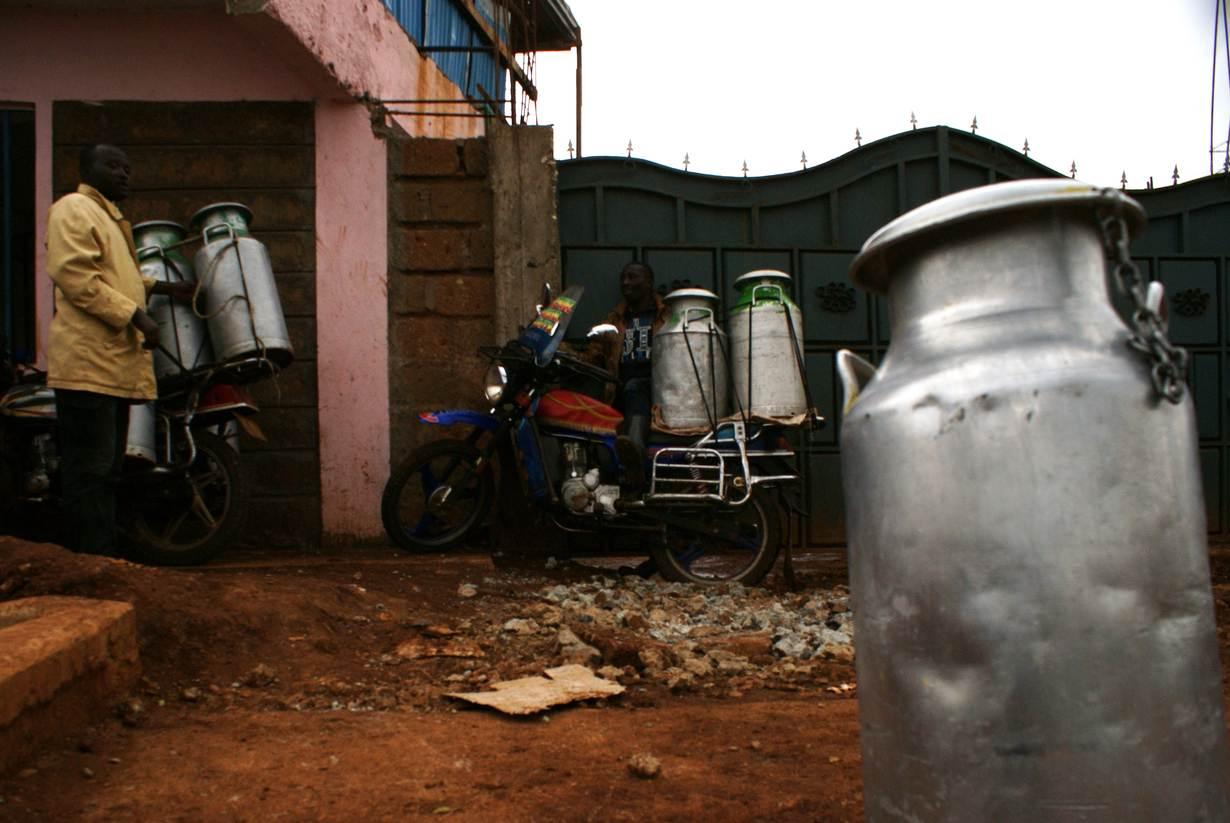
Pikipiki iliyo beba mitungi ya maziwa imesimama mbele ya geti. Pikipiki hii ina maziwa kani mbili. Mtu mmoja aliyevalia jaketi ya manjano anaonekana kufungua yale maziwa ili kuyateremsha.